Interstate 84 in Oregon

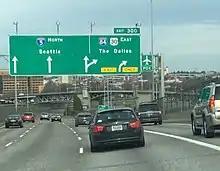
The northbound approach on I-5 near its interchange with I-84 in Portland

Interstate 84 begins across from downtown Portland at an interchange with I-5 on the east bank of the Willamette River, between the Burnside and Steel bridges and adjacent to the Oregon Convention Center complex. The interchange is also the terminus of the Banfield Freeway, officially the T.H. Banfield Expressway, which carries I-84 and US 30 through eastern Portland along a railroad grade. The freeway travels northeast through Sullivan's Gulch, passing under the twin overpasses of Oregon Route 99E (OR 99E), which also carries the Portland Streetcar's Loop lines that serve the Eastside district of the city. At an interchange near the Lloyd Center and Holladay Park, the Banfield Freeway is joined by MAX Light Rail trains, which stop along stations on the north side of the freeway.